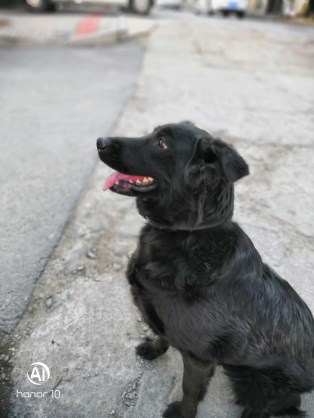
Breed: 5355-n000126-golden_retriever